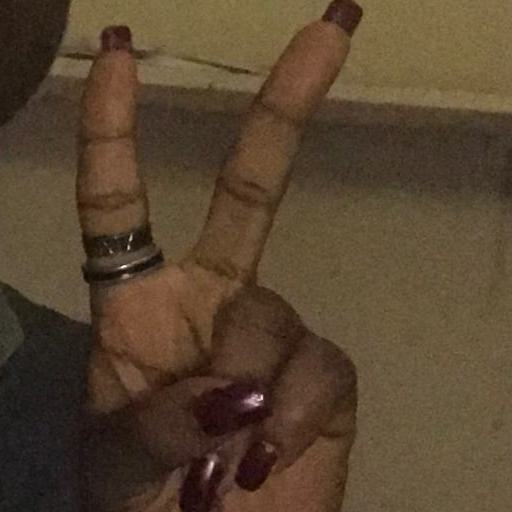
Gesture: peace